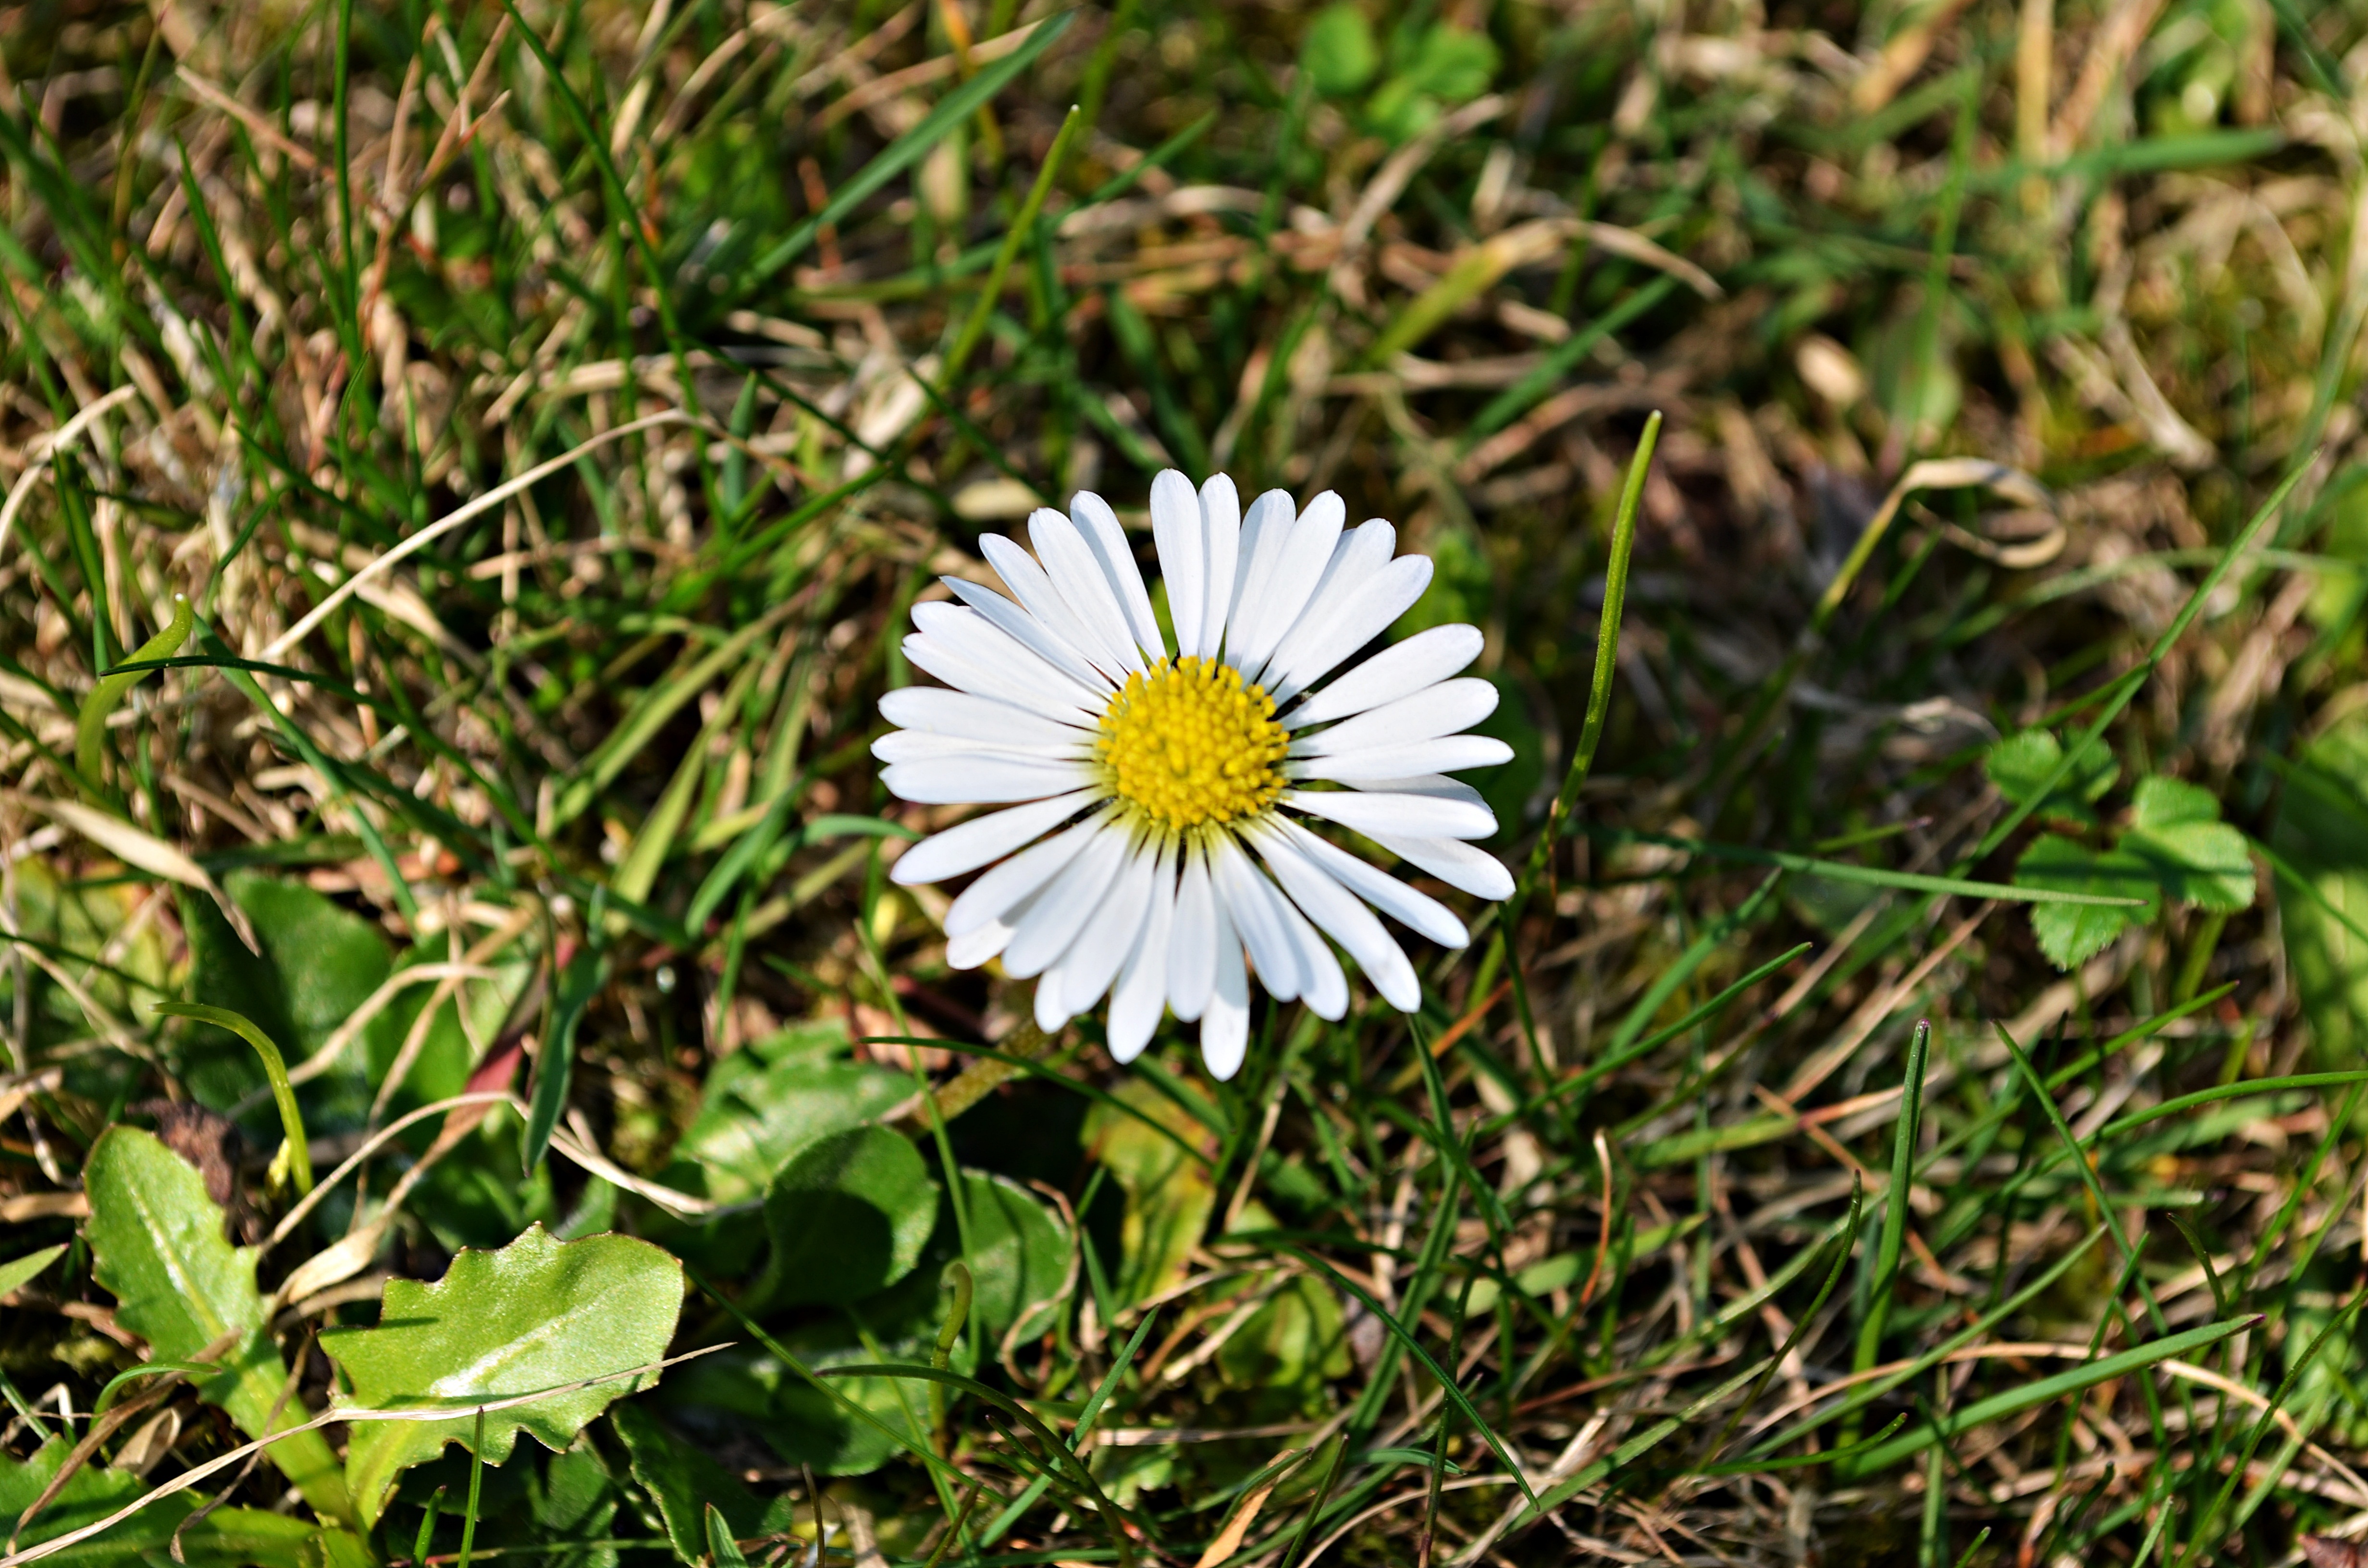
nature, grass, plant, field, lawn, meadow, prairie, flower, petal, bloom, daisy, foliage, pollen, spring, green, macro, botany, yellow, garden, closeup, flora, perennial, plants, wildflower, flowers, vegetation, beauty, blooms, flowering, macro photography, flowering plant, a garden plant, daisy family, little flowers, oxeye daisy, kaczeniec, land plant, chamaemelum nobile